Western North Carolina

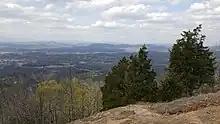
View from top of Hibriten Mountain in the Brushy Mountains, showing City of Lenoir below and greater outskirts of Caldwell County

The Foothills is a region of transitional terrain between the Piedmont Plateau and the Appalachian Mountains, extending from the lower edge of the Blue Ridge escarpment into the upper Catawba, Yadkin, Broad, Saluda, and Savannah River valleys. The eastern slopes of the Blue Ridge drop sharply to the foothills section, going from 3,500 to 4,000 feet (1,000–1,200 m) at the top to 1,000–1,500 feet at the base. The foothills region contains numerous lower peaks and isolated mountain ranges, such as the South Mountains, Brushy Mountains, and Stone Mountain State Park. The foothills are divided into many small river and creek valleys where much of the region's population lives. Although no large cities are located in the foothills, the subregion contains many smaller cities and towns.